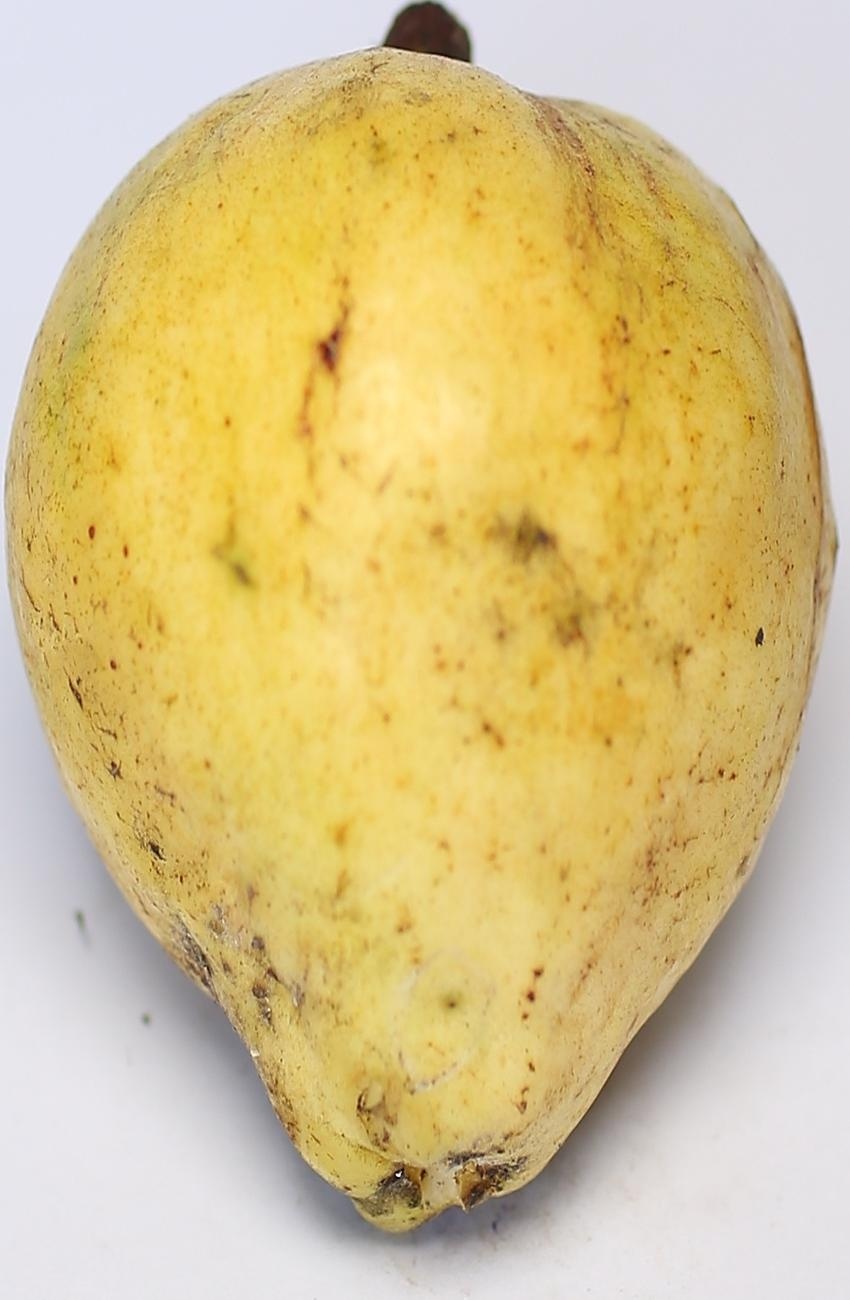
Maturity: ripe
Variety: riyali